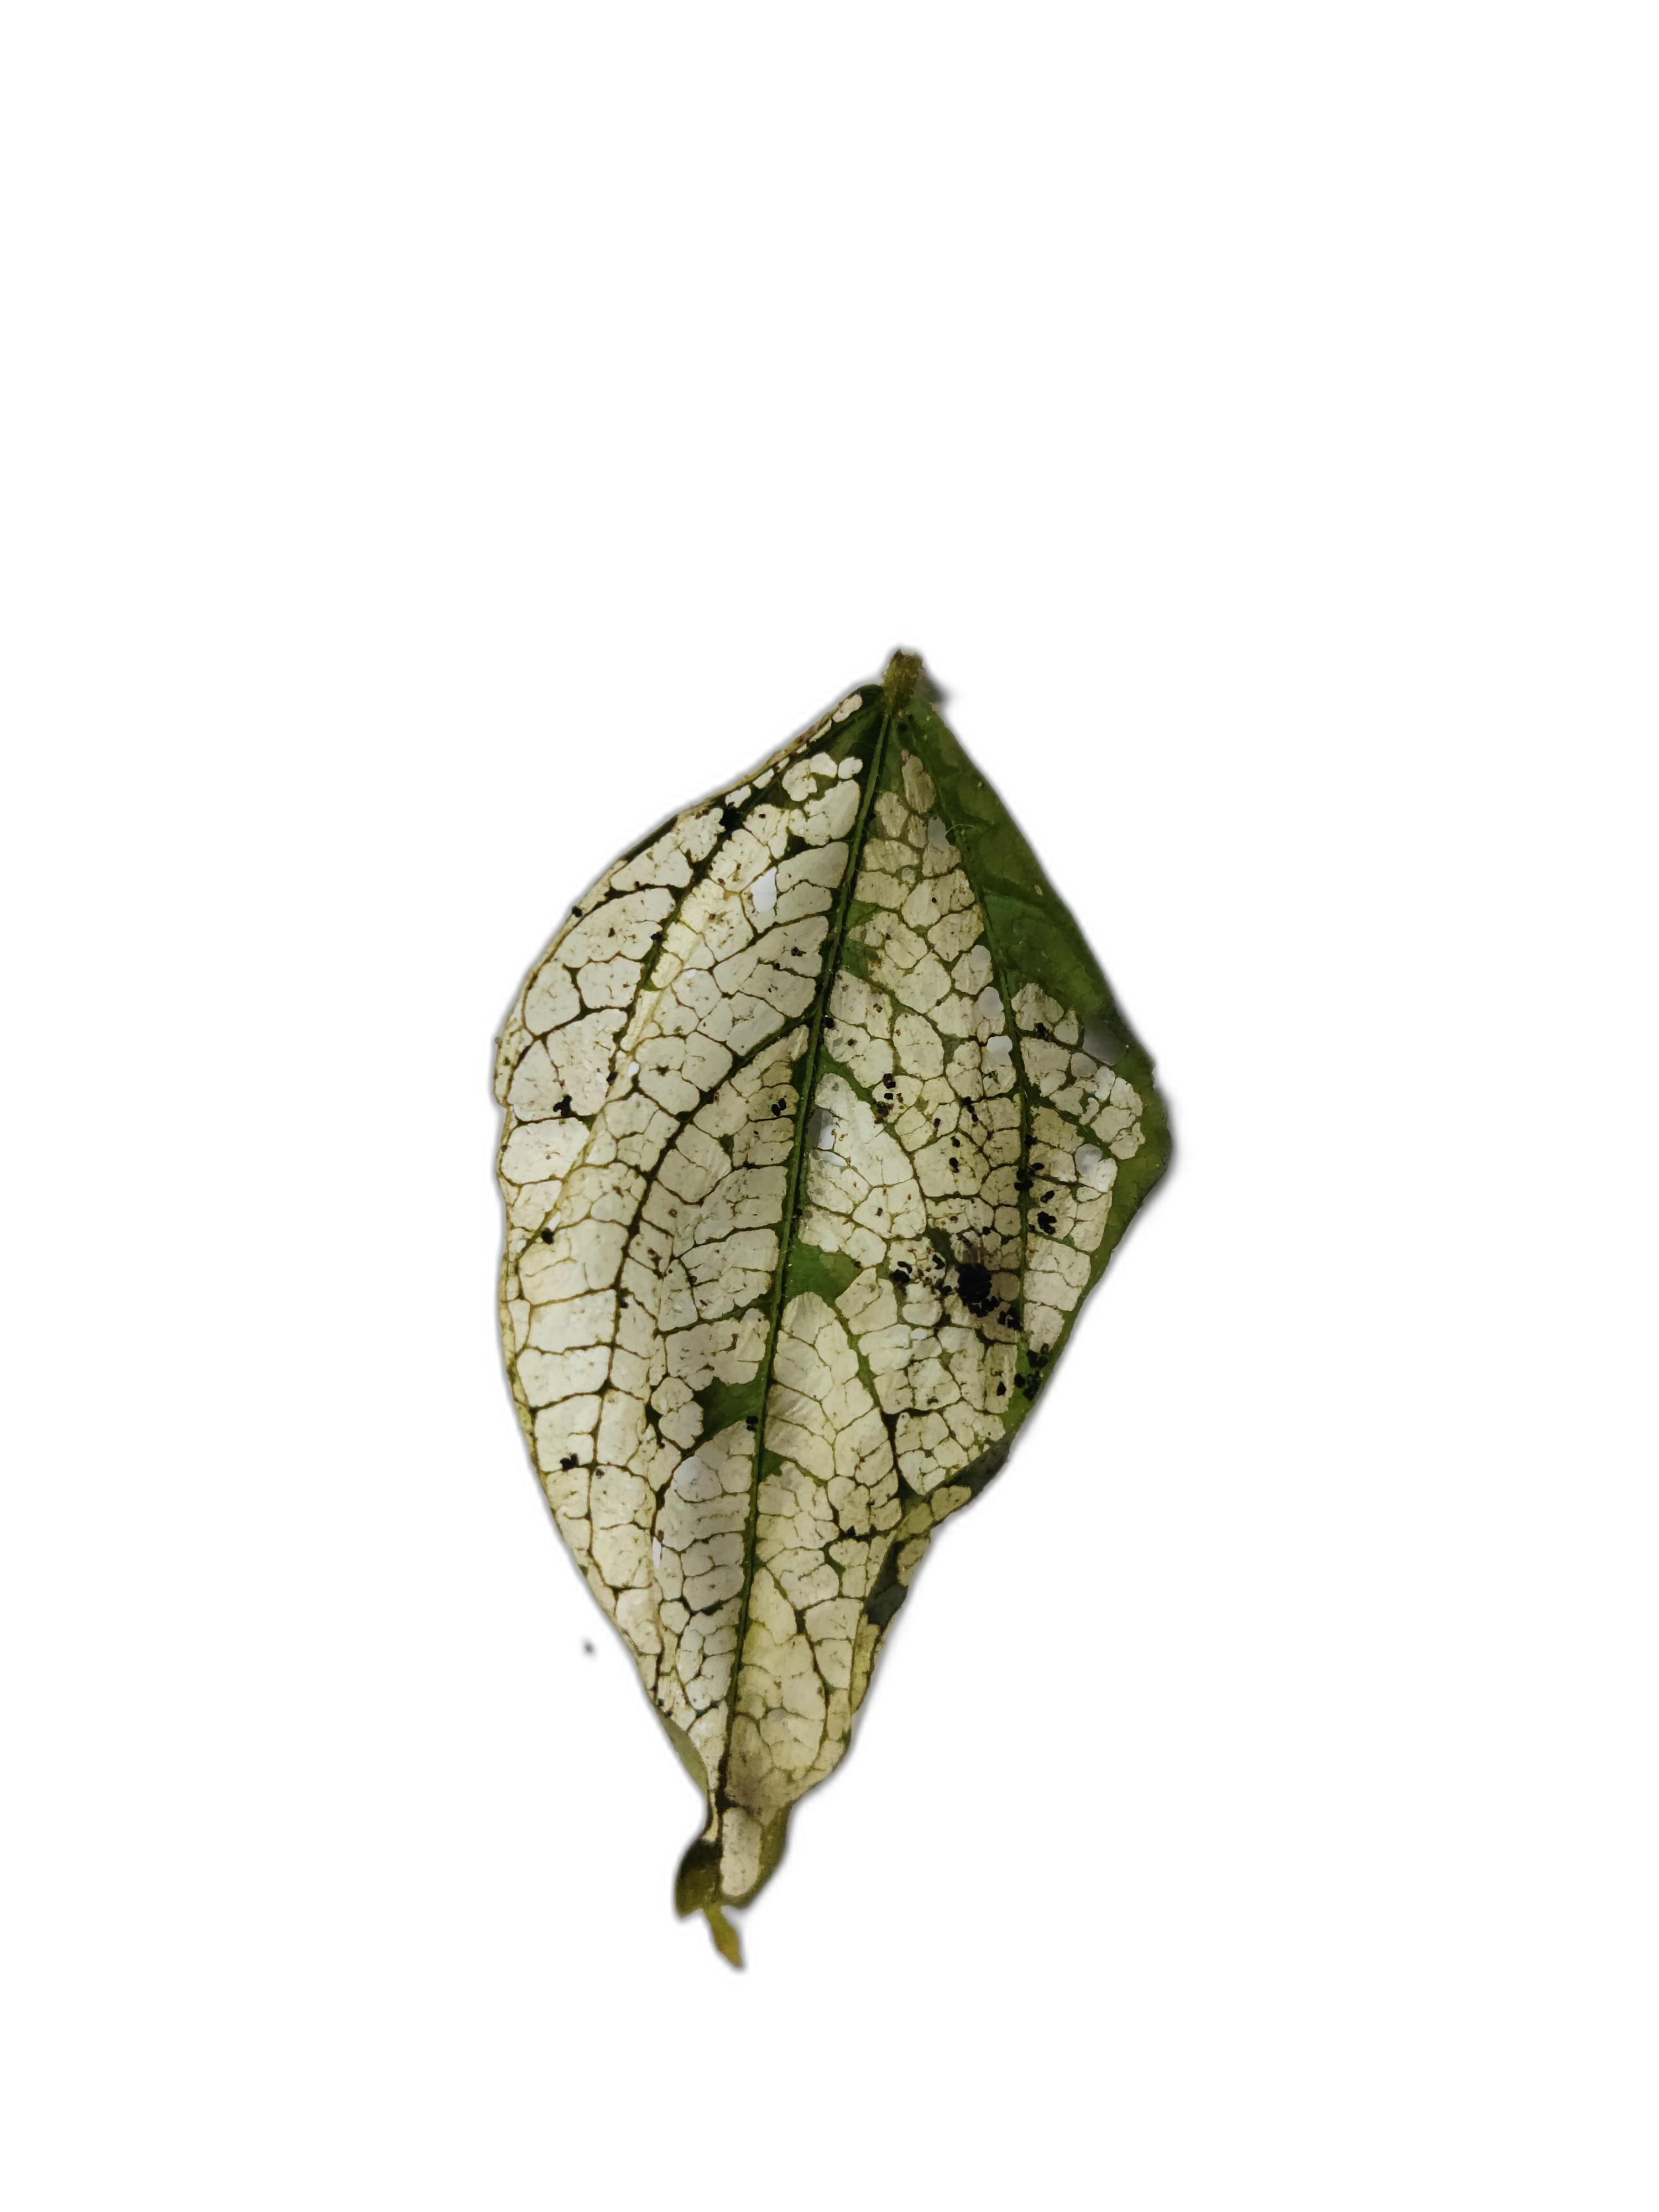
Label: Insect